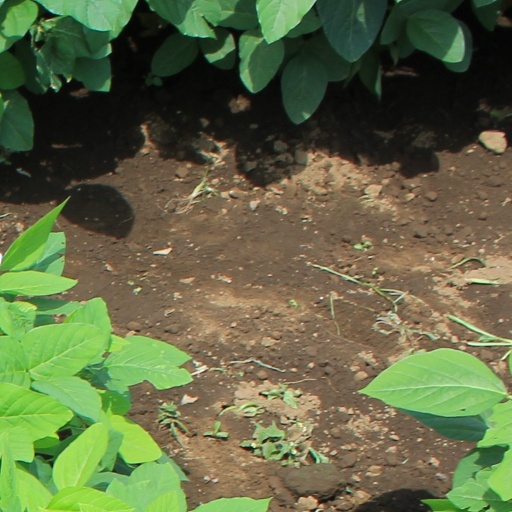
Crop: soybean